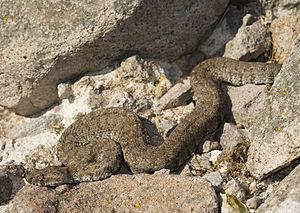
Macrovipera schweizeri ou Macrovipera lebetina schweizeri, aussi appelée en français Vipère de Milos ou Vipère des Cyclades, est une espèce ou une sous-espèce de serpents de la famille des Viperidae endémique des Cyclades occidentales en Grèce. C'est un serpent atteignant en général de 50 à 70 cm, avec une tête plutôt arrondie, aux iris fendus verticalement, et aux écailles assez grosses et carénées. Sa couleur est assez variable, en général une base de brun pour les femelles et de gris pour les males, avec des motifs peu contrastés, et certains individus sont unicolores brun-marron. Elle se rencontre du niveau de la mer à 400 m d'altitude et elle fréquente les terres cultivées, les coteaux ensoleillés, les maquis et les zones à végétation dense pourvues en rochers, avec une préférence pour la proximité de cours d'eau. Ce reptile diurne devient nocturne durant la saison chaude et se nourrit principalement de mammifères, mais aussi de serpents et d'oiseaux, ces derniers capturés en se perchant dans les buissons lors du passage des migrations, au printemps et en automne.